Constitution of Prussia (1848)

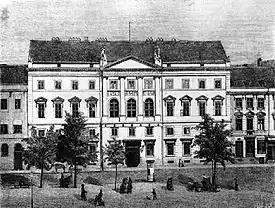
Palais Hardenberg in Berlin. It was the seat of the Prussian House of Representatives until 1899.

Interdependence of powers (the right of one branch to intervene in another in order to exercise effective checks and balances) existed between the legislative and executive branches only to a limited degree, since ministers, although answerable to Parliament (Art. 58 / 60) were not dependent on it through appointment or dismissal. Per article 105 / 63, when the chambers were not in session, the king could "in urgent cases, under the responsibility of the whole Ministry of State [which was dependent on the king by dismissal (Art. 43 / 45)], issue decrees having the force of law", but the decree "must be submitted to the chambers for approval at their next meeting [which the king could postpone for 60 days by dissolving one or both chambers]" (Art. 49 / 51).